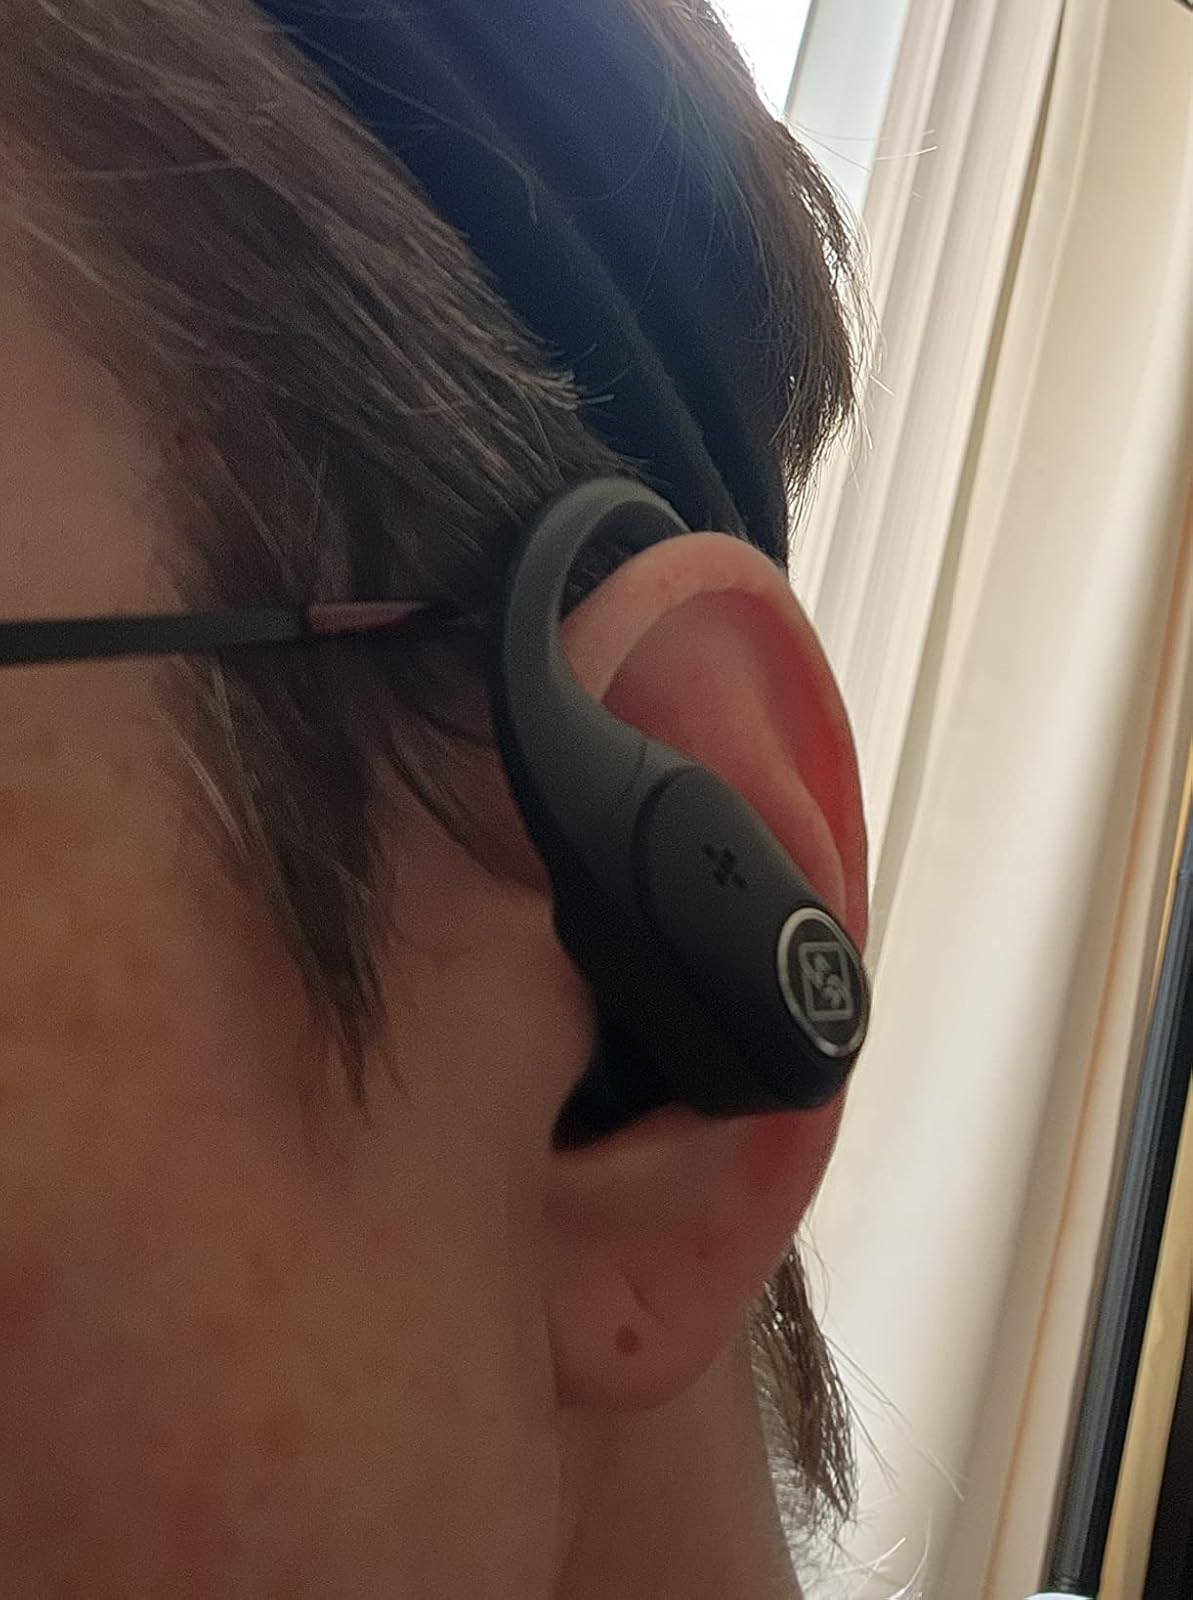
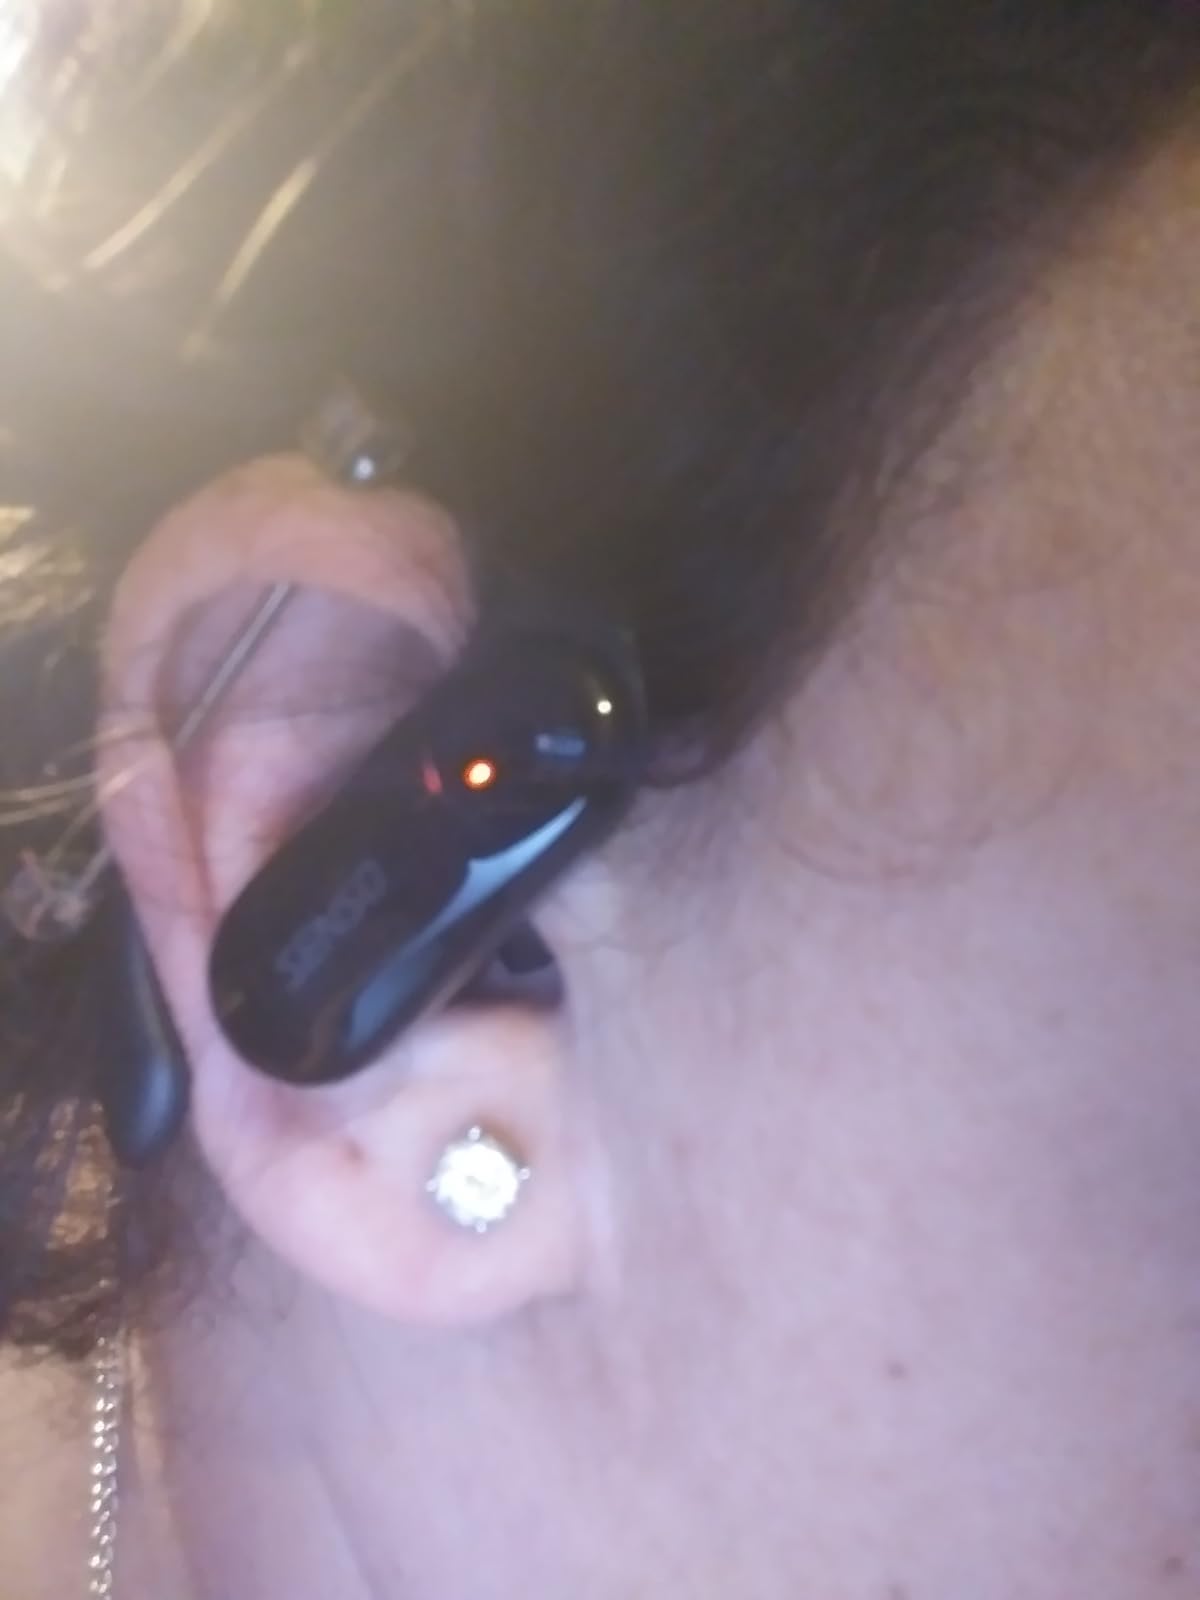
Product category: earbuds
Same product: no